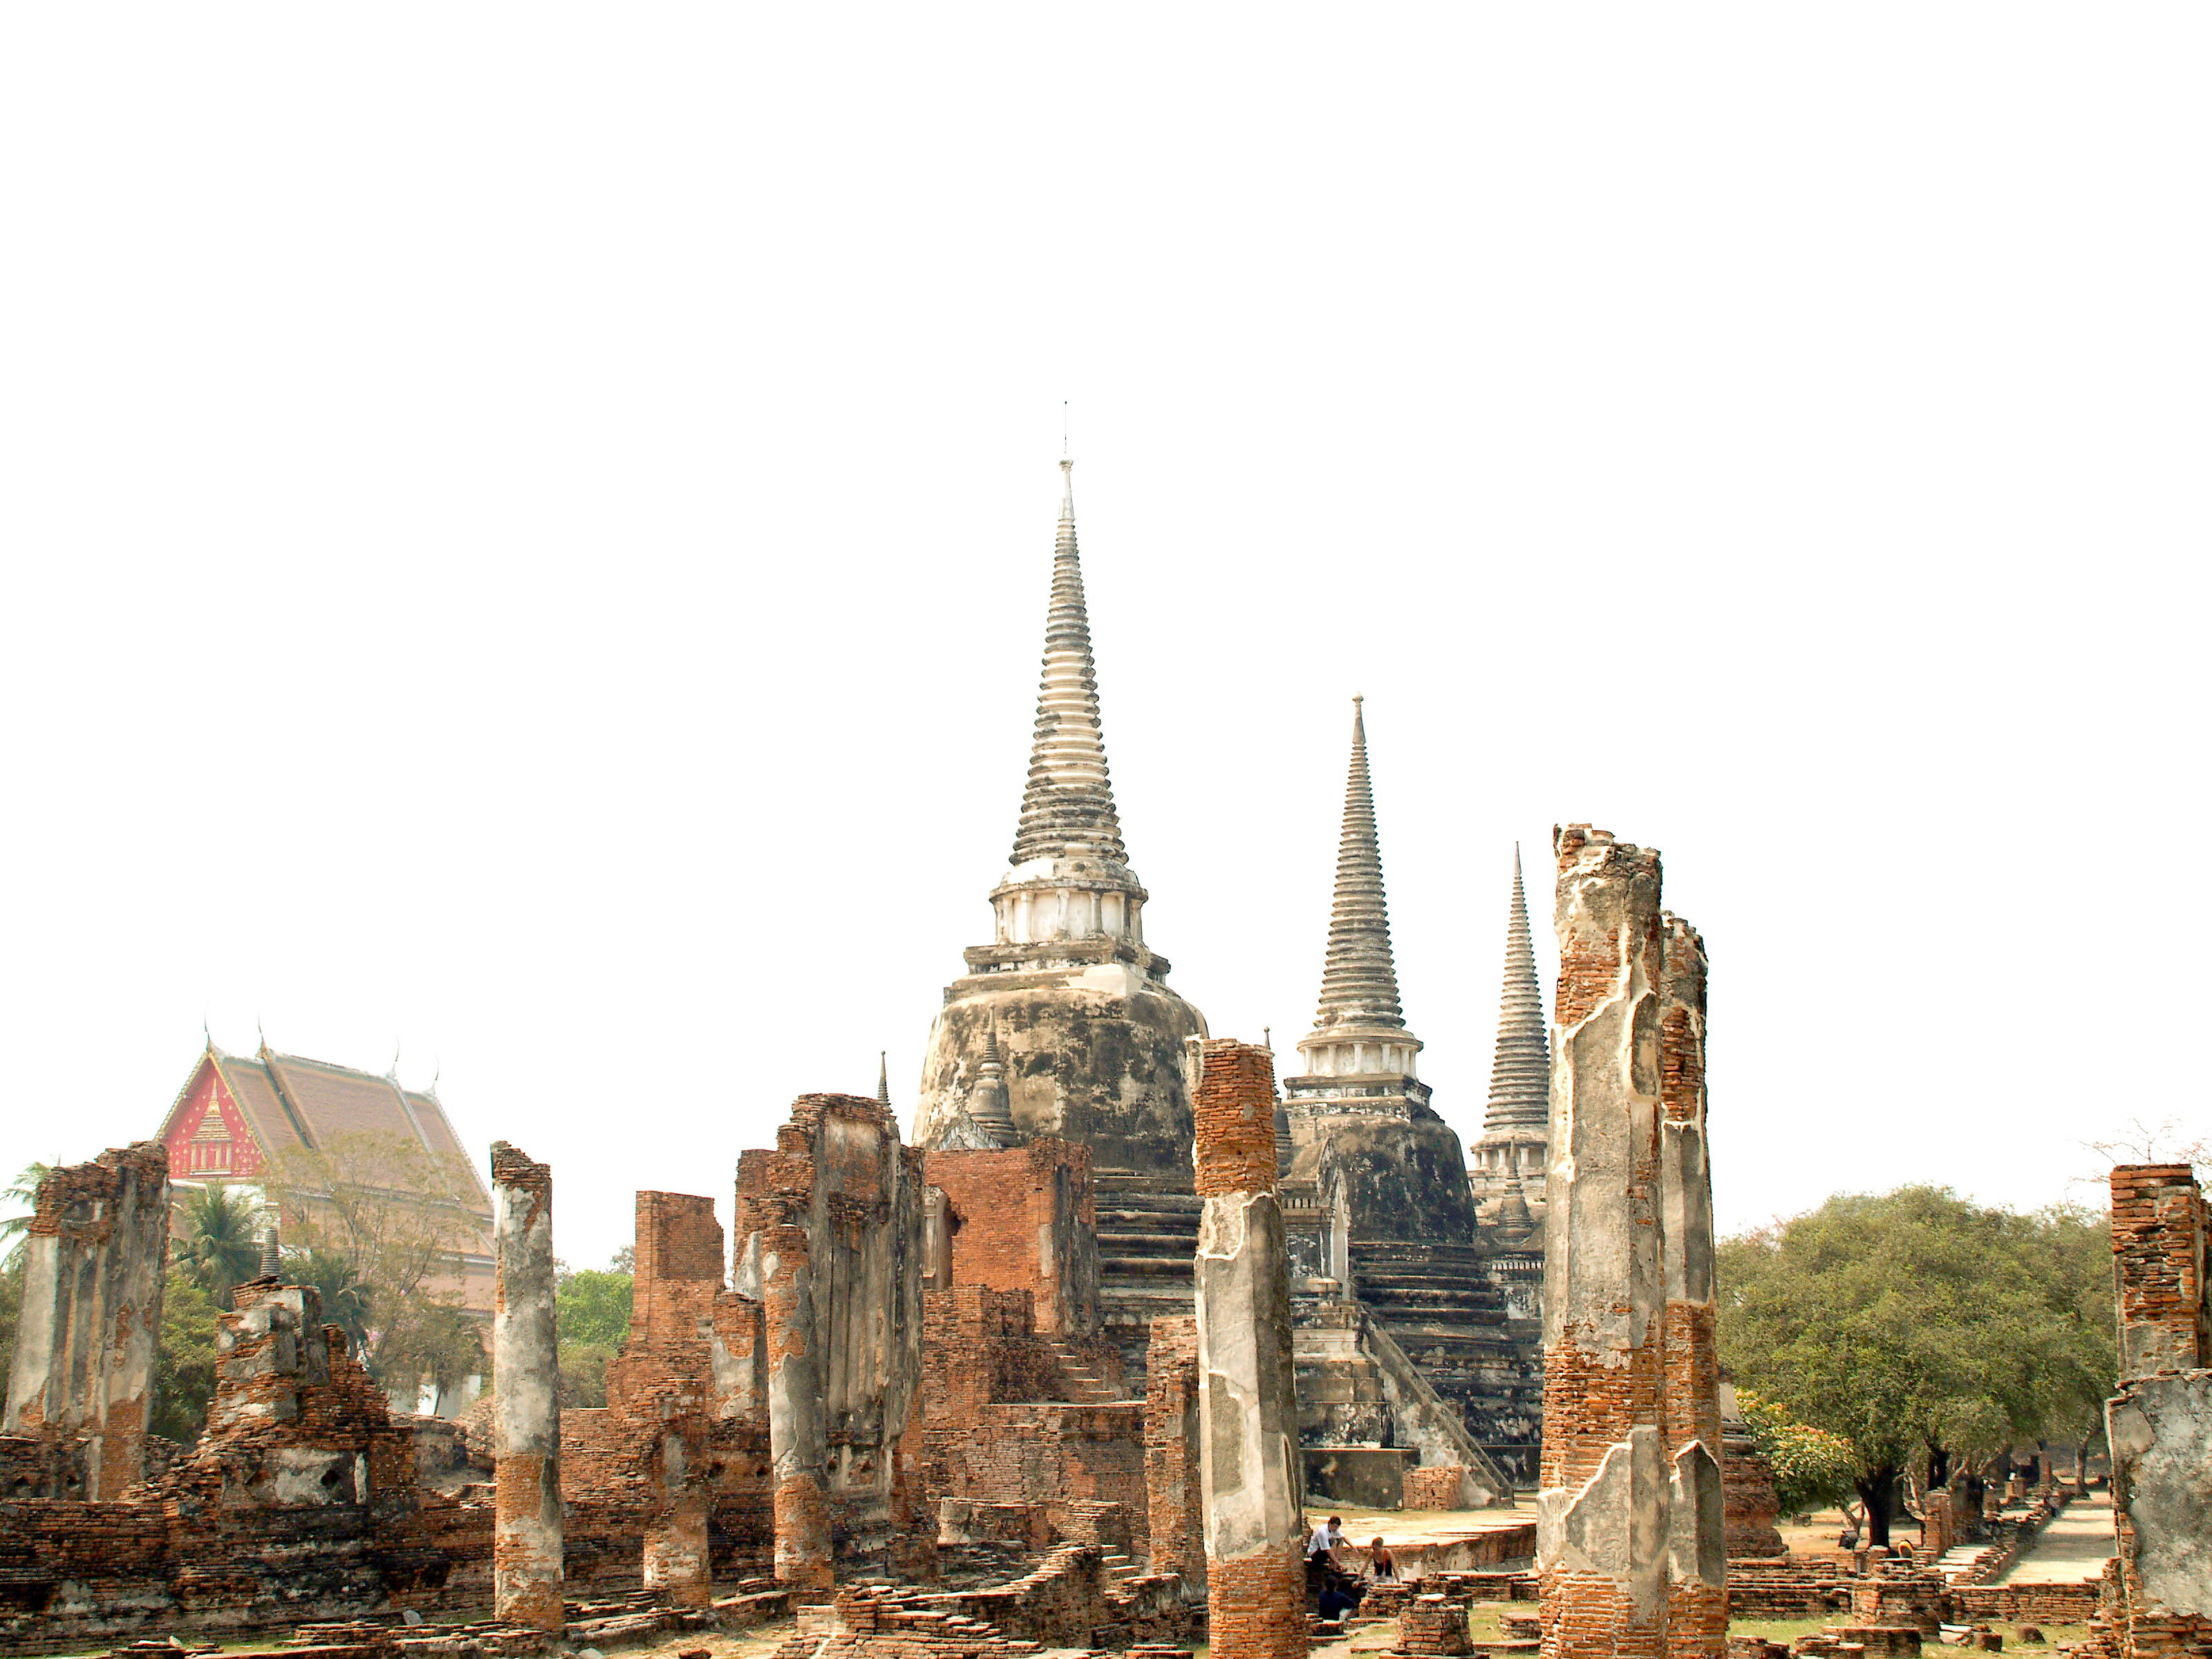
thailand, culture, travel, temple, asia, architecture, historic, buddha, pagoda, tourism, park, old, statue, ayutthaya, siam, religious, ayutthaya historical park, thai, landmark, bangkok, buddhism, building, heritage, ancient, kingdom, religion, art, traditional, statues, historic site, spire, place of worship, wat, unesco world heritage site